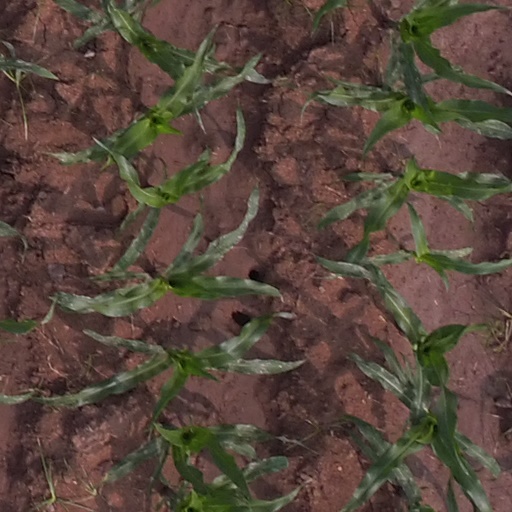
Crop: maize; corn